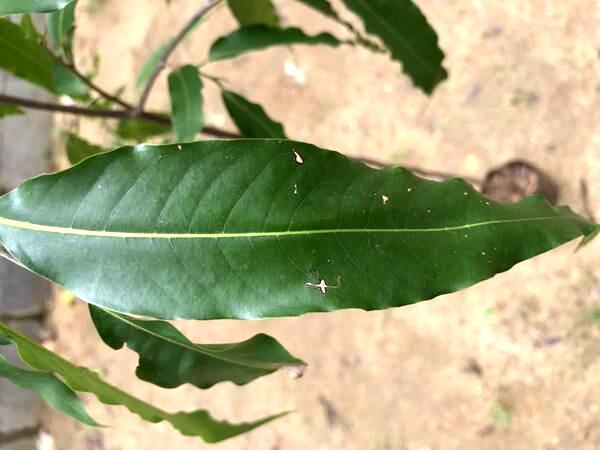
Plant: Ashoka